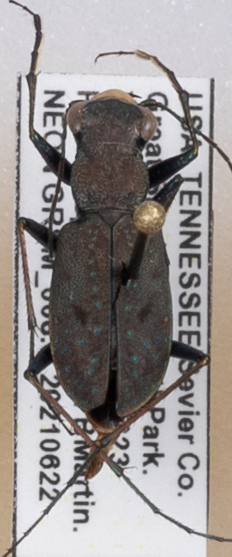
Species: Cylindera unipunctata
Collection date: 2021-06-22
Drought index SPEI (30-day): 0.39
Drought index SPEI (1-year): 0.792
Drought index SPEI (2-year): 2.09